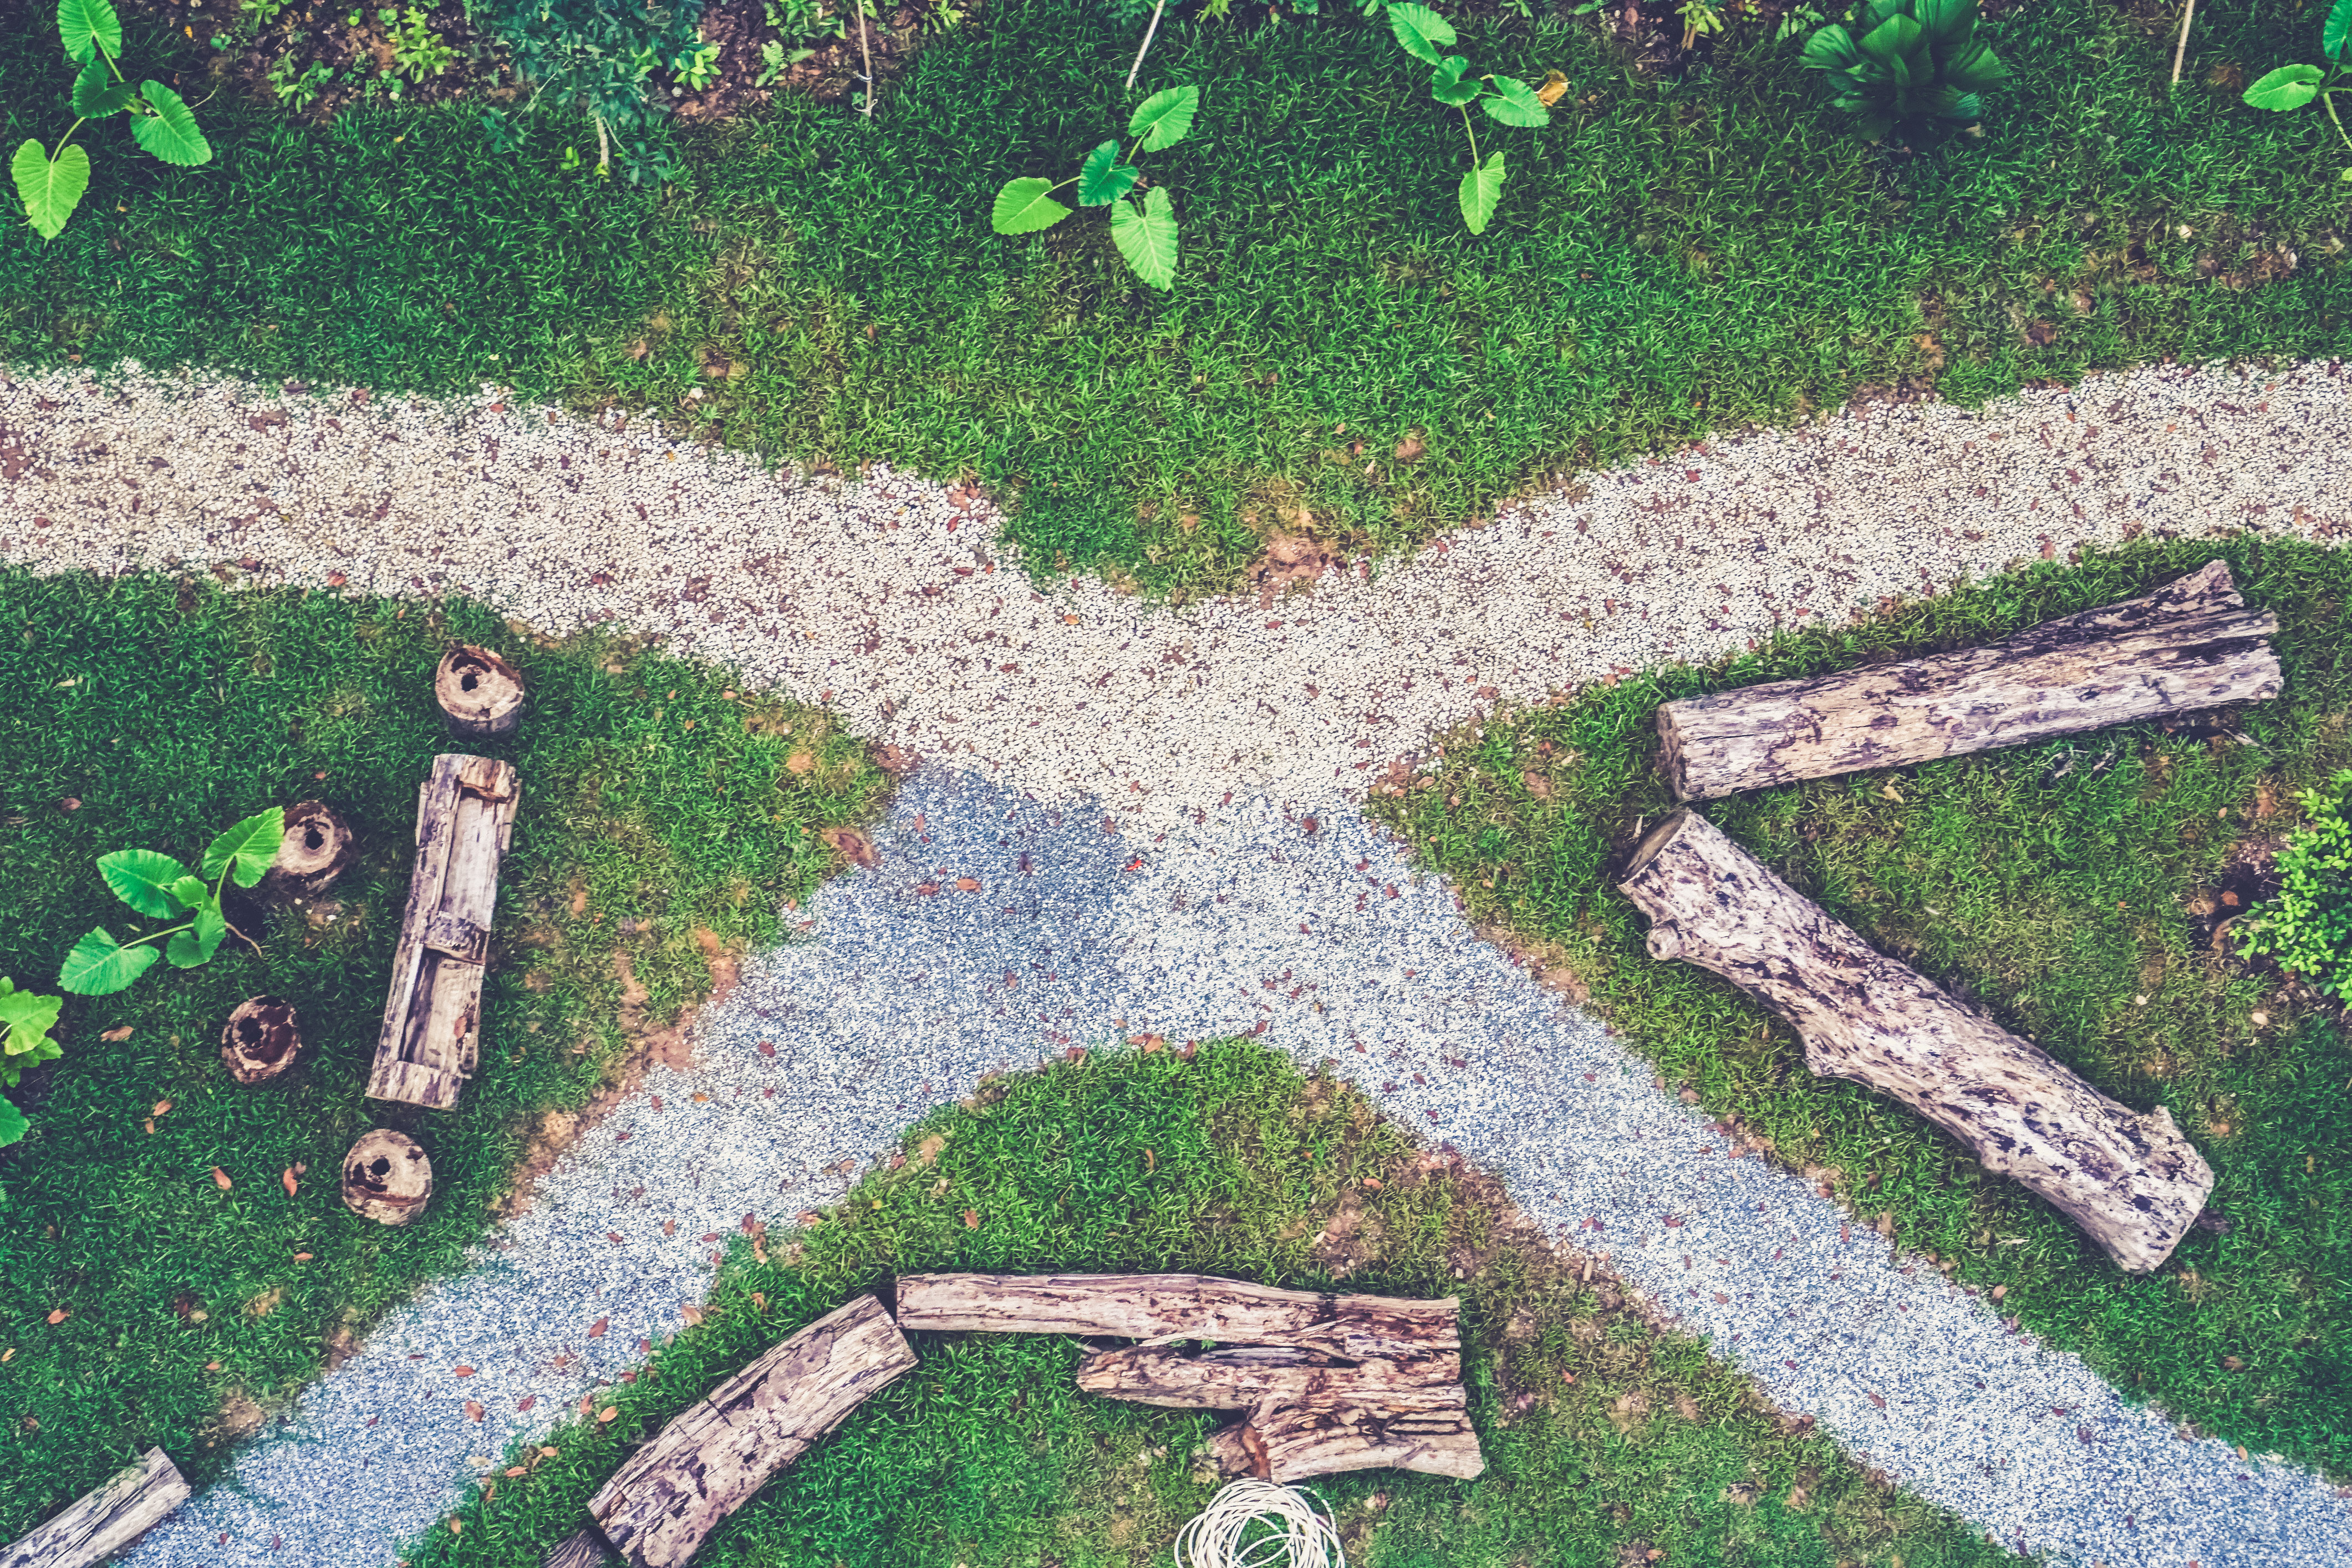
path, grass, lawn, sidewalk, wall, walkway, green, soil, garden, leaves, logs, yard, flooring, aerial photography, road surface